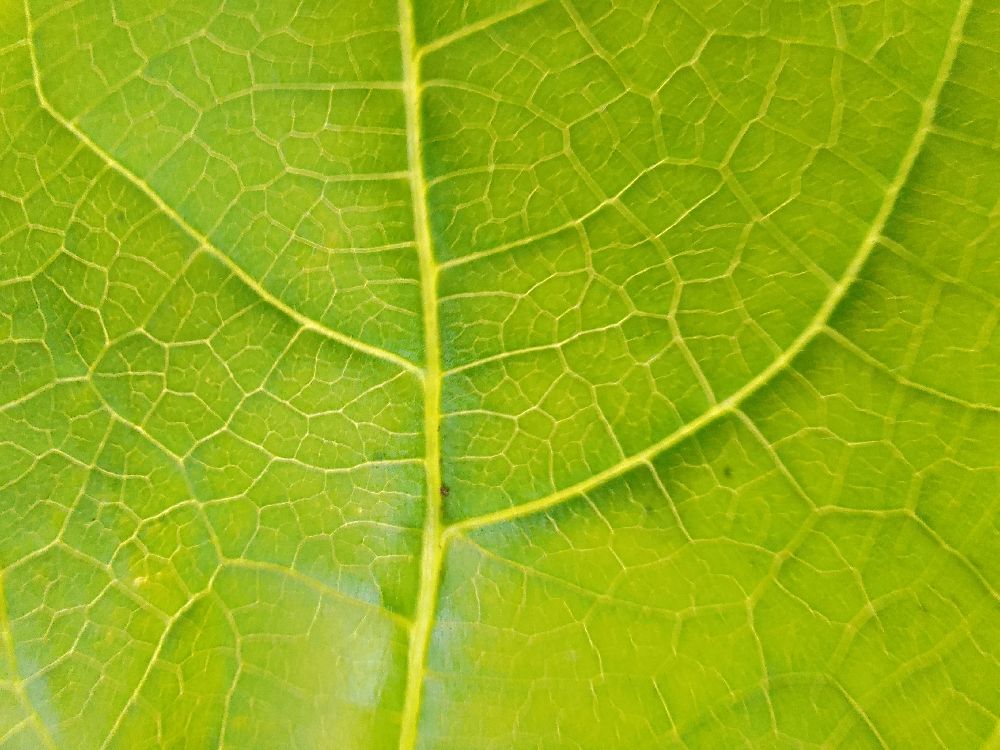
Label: healthy